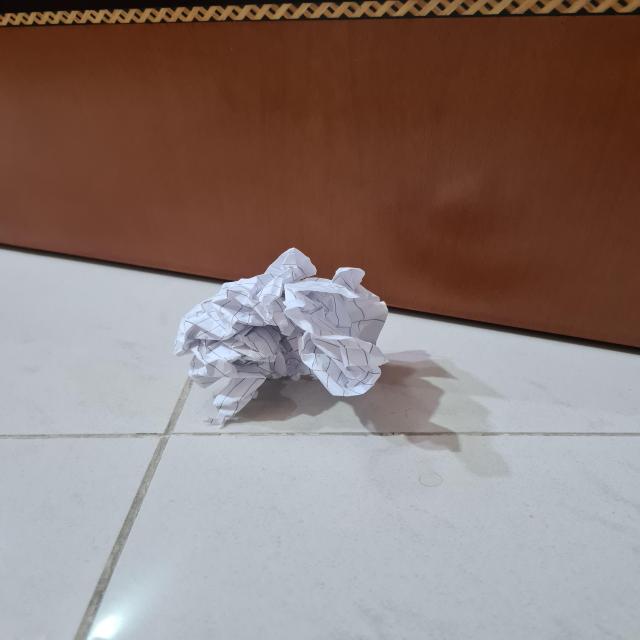
Label: tissues